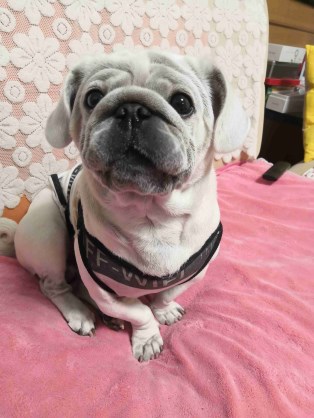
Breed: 798-n000130-pug